Describe the emotion expressed in this image:  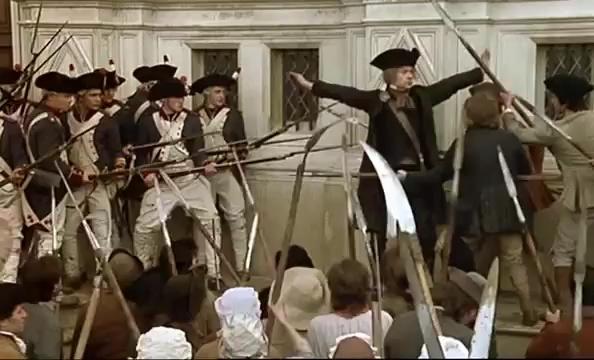
This person displays Pain, valence and arousal with low intensity.